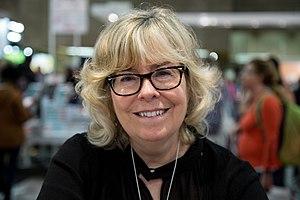
Suzanne Aubry lors du Salon du livre de Montréal 2017 à la Place Bonaventure.
Suzanne Aubry est une écrivaine canadienne née à Ottawa en 1956.